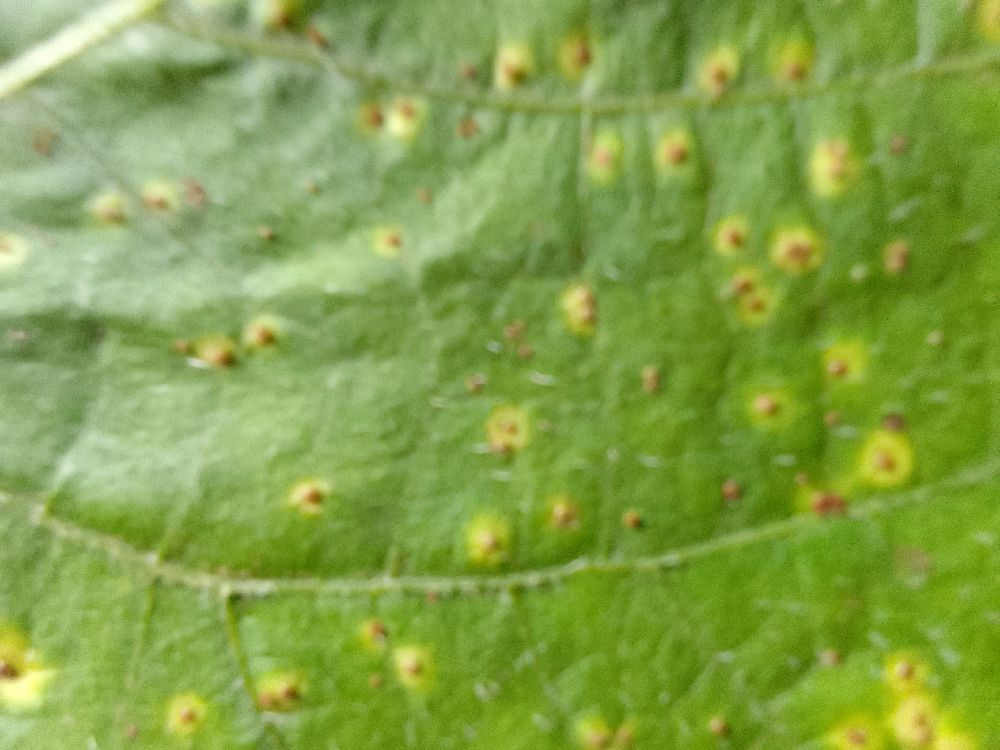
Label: rust